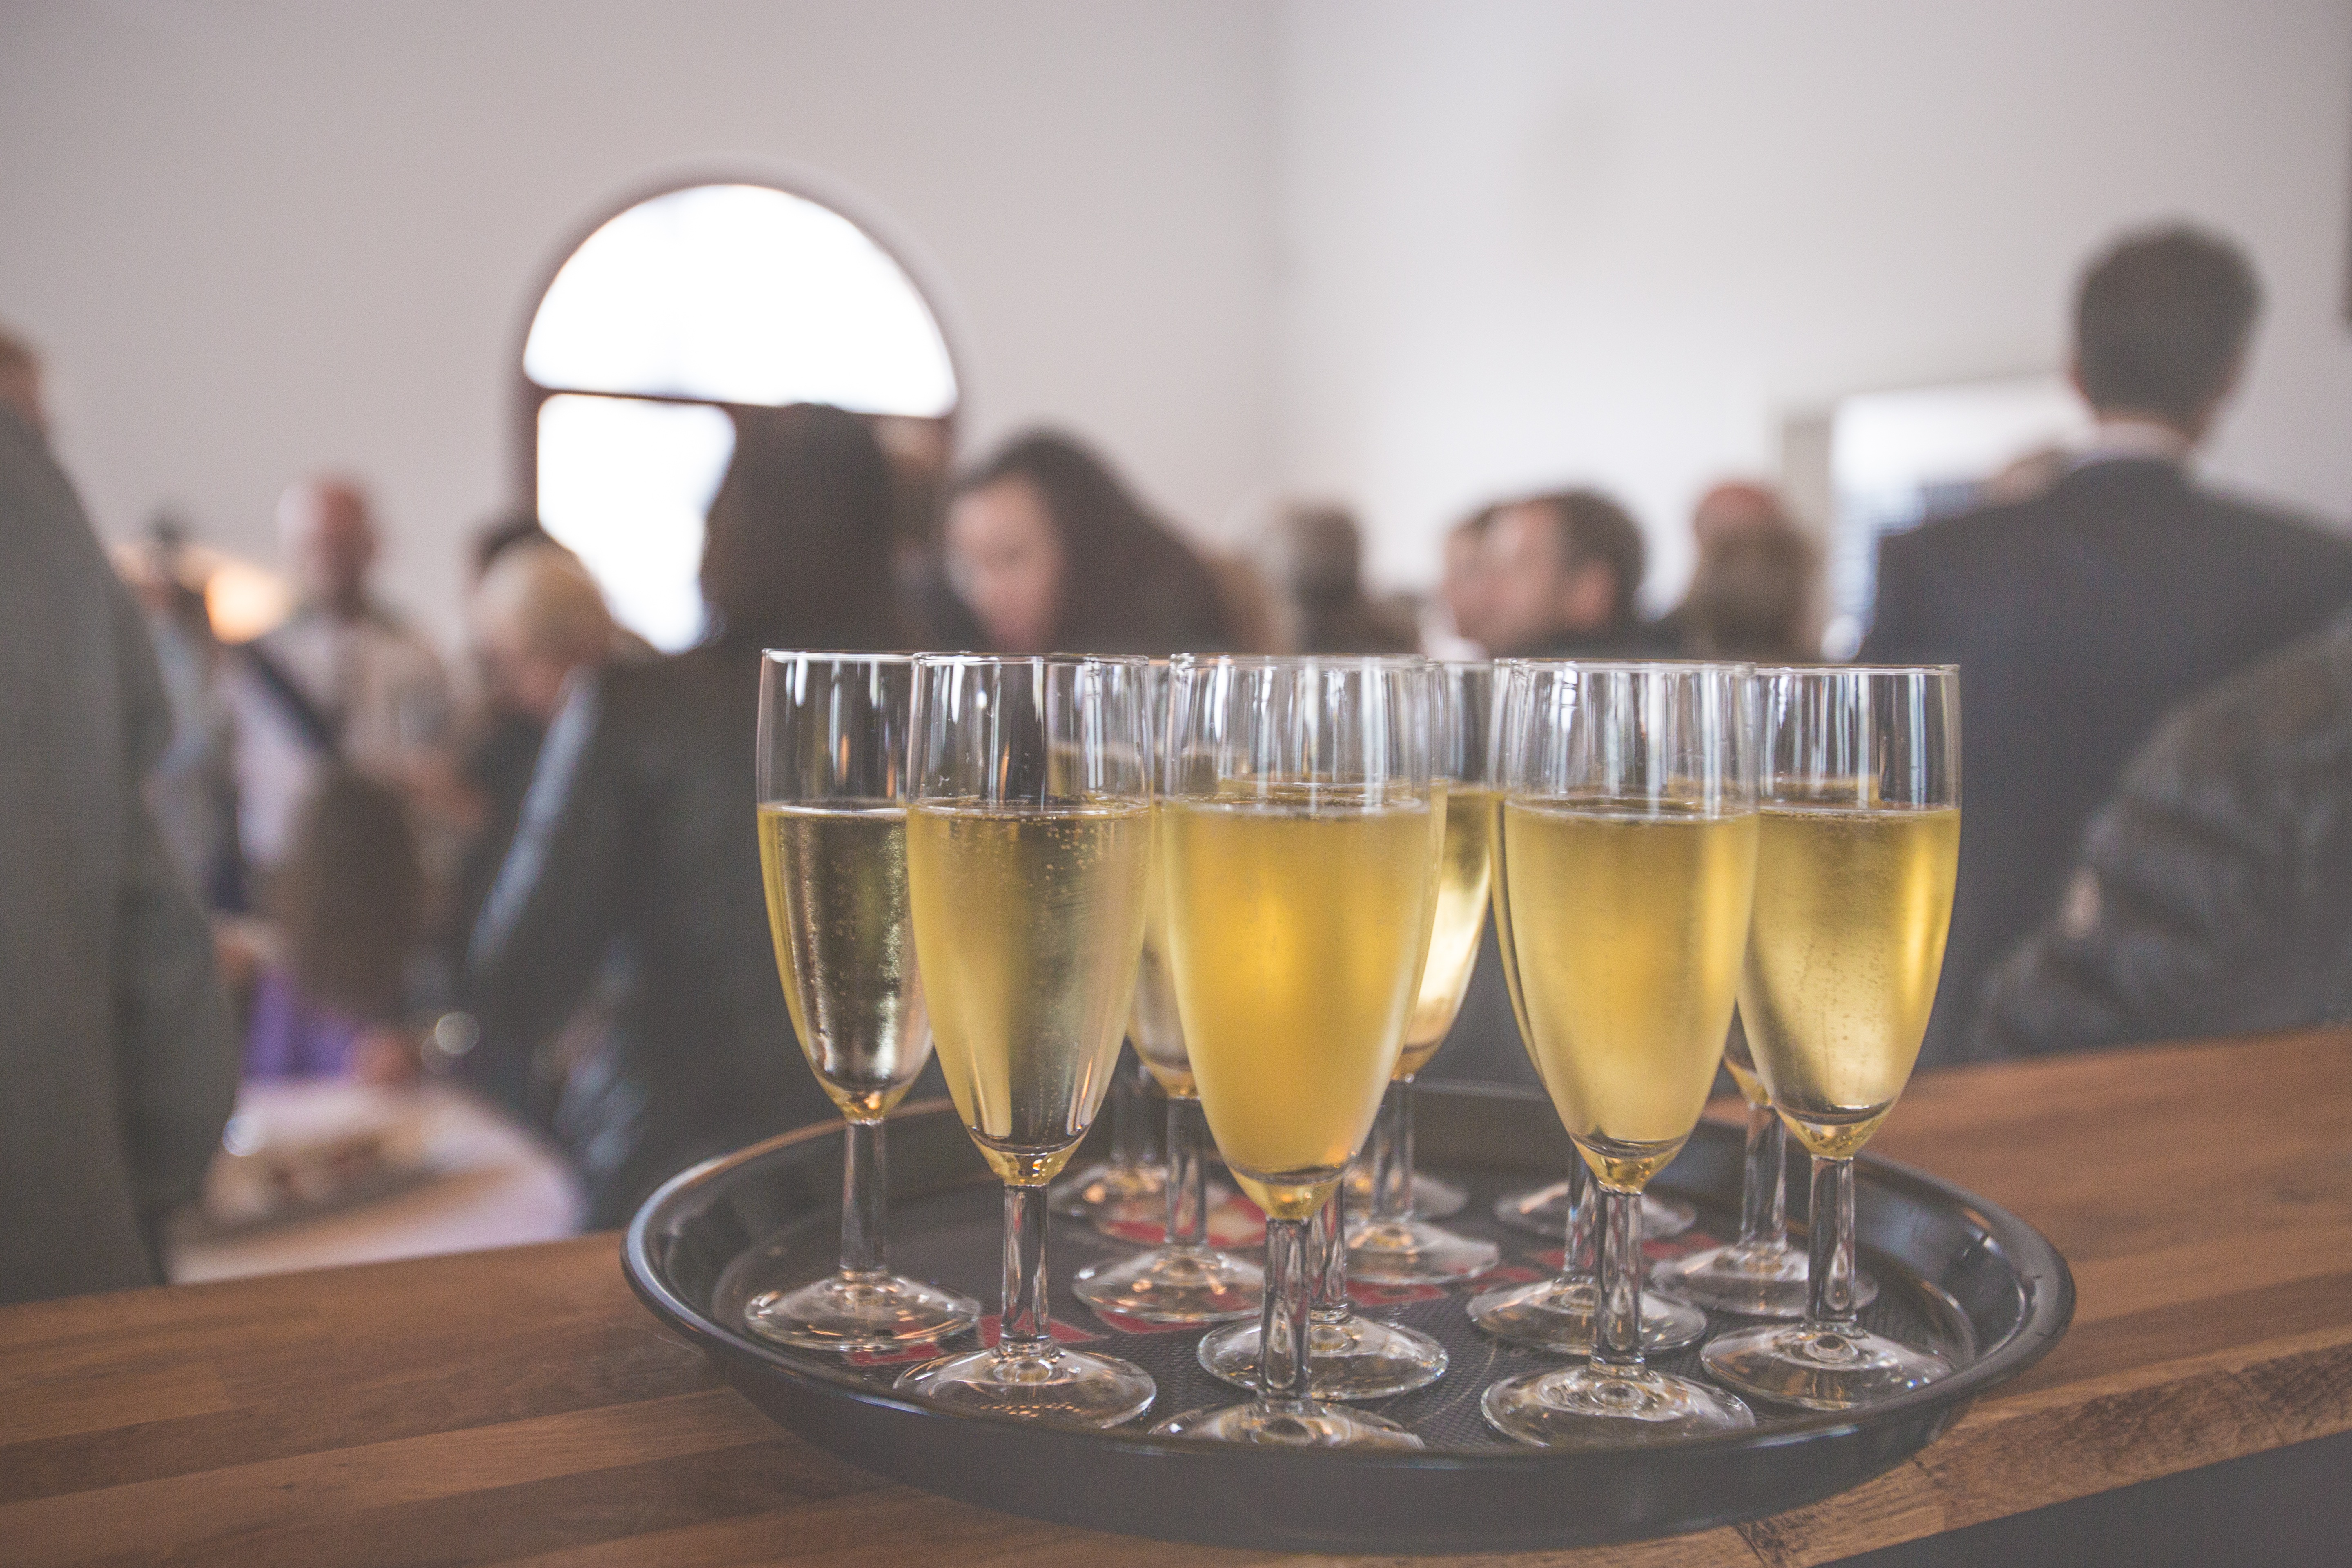
wine, glass, restaurant, meeting, bar, meal, drink, alcohol, wine glass, alcoholic, glasses, dinner, party, drinks, champagne, event, greeting, organization, sparkling wine, alcoholic beverage, sense